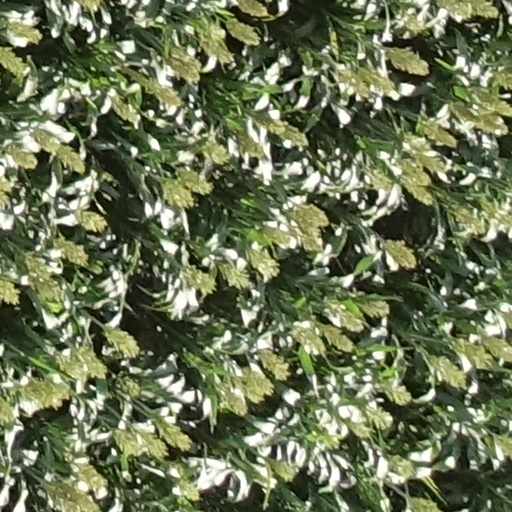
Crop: sorghum